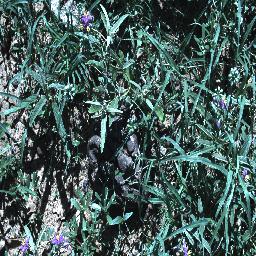
Label: negative